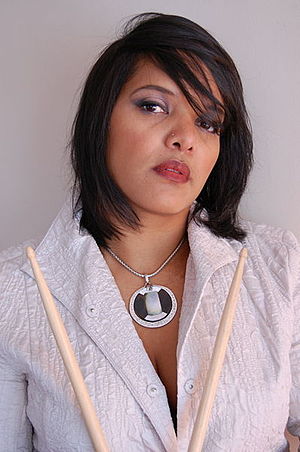
Terri Lyne Carrington
Terri Lyne Carrington er en amerikansk jazztrommeslager og komponist.